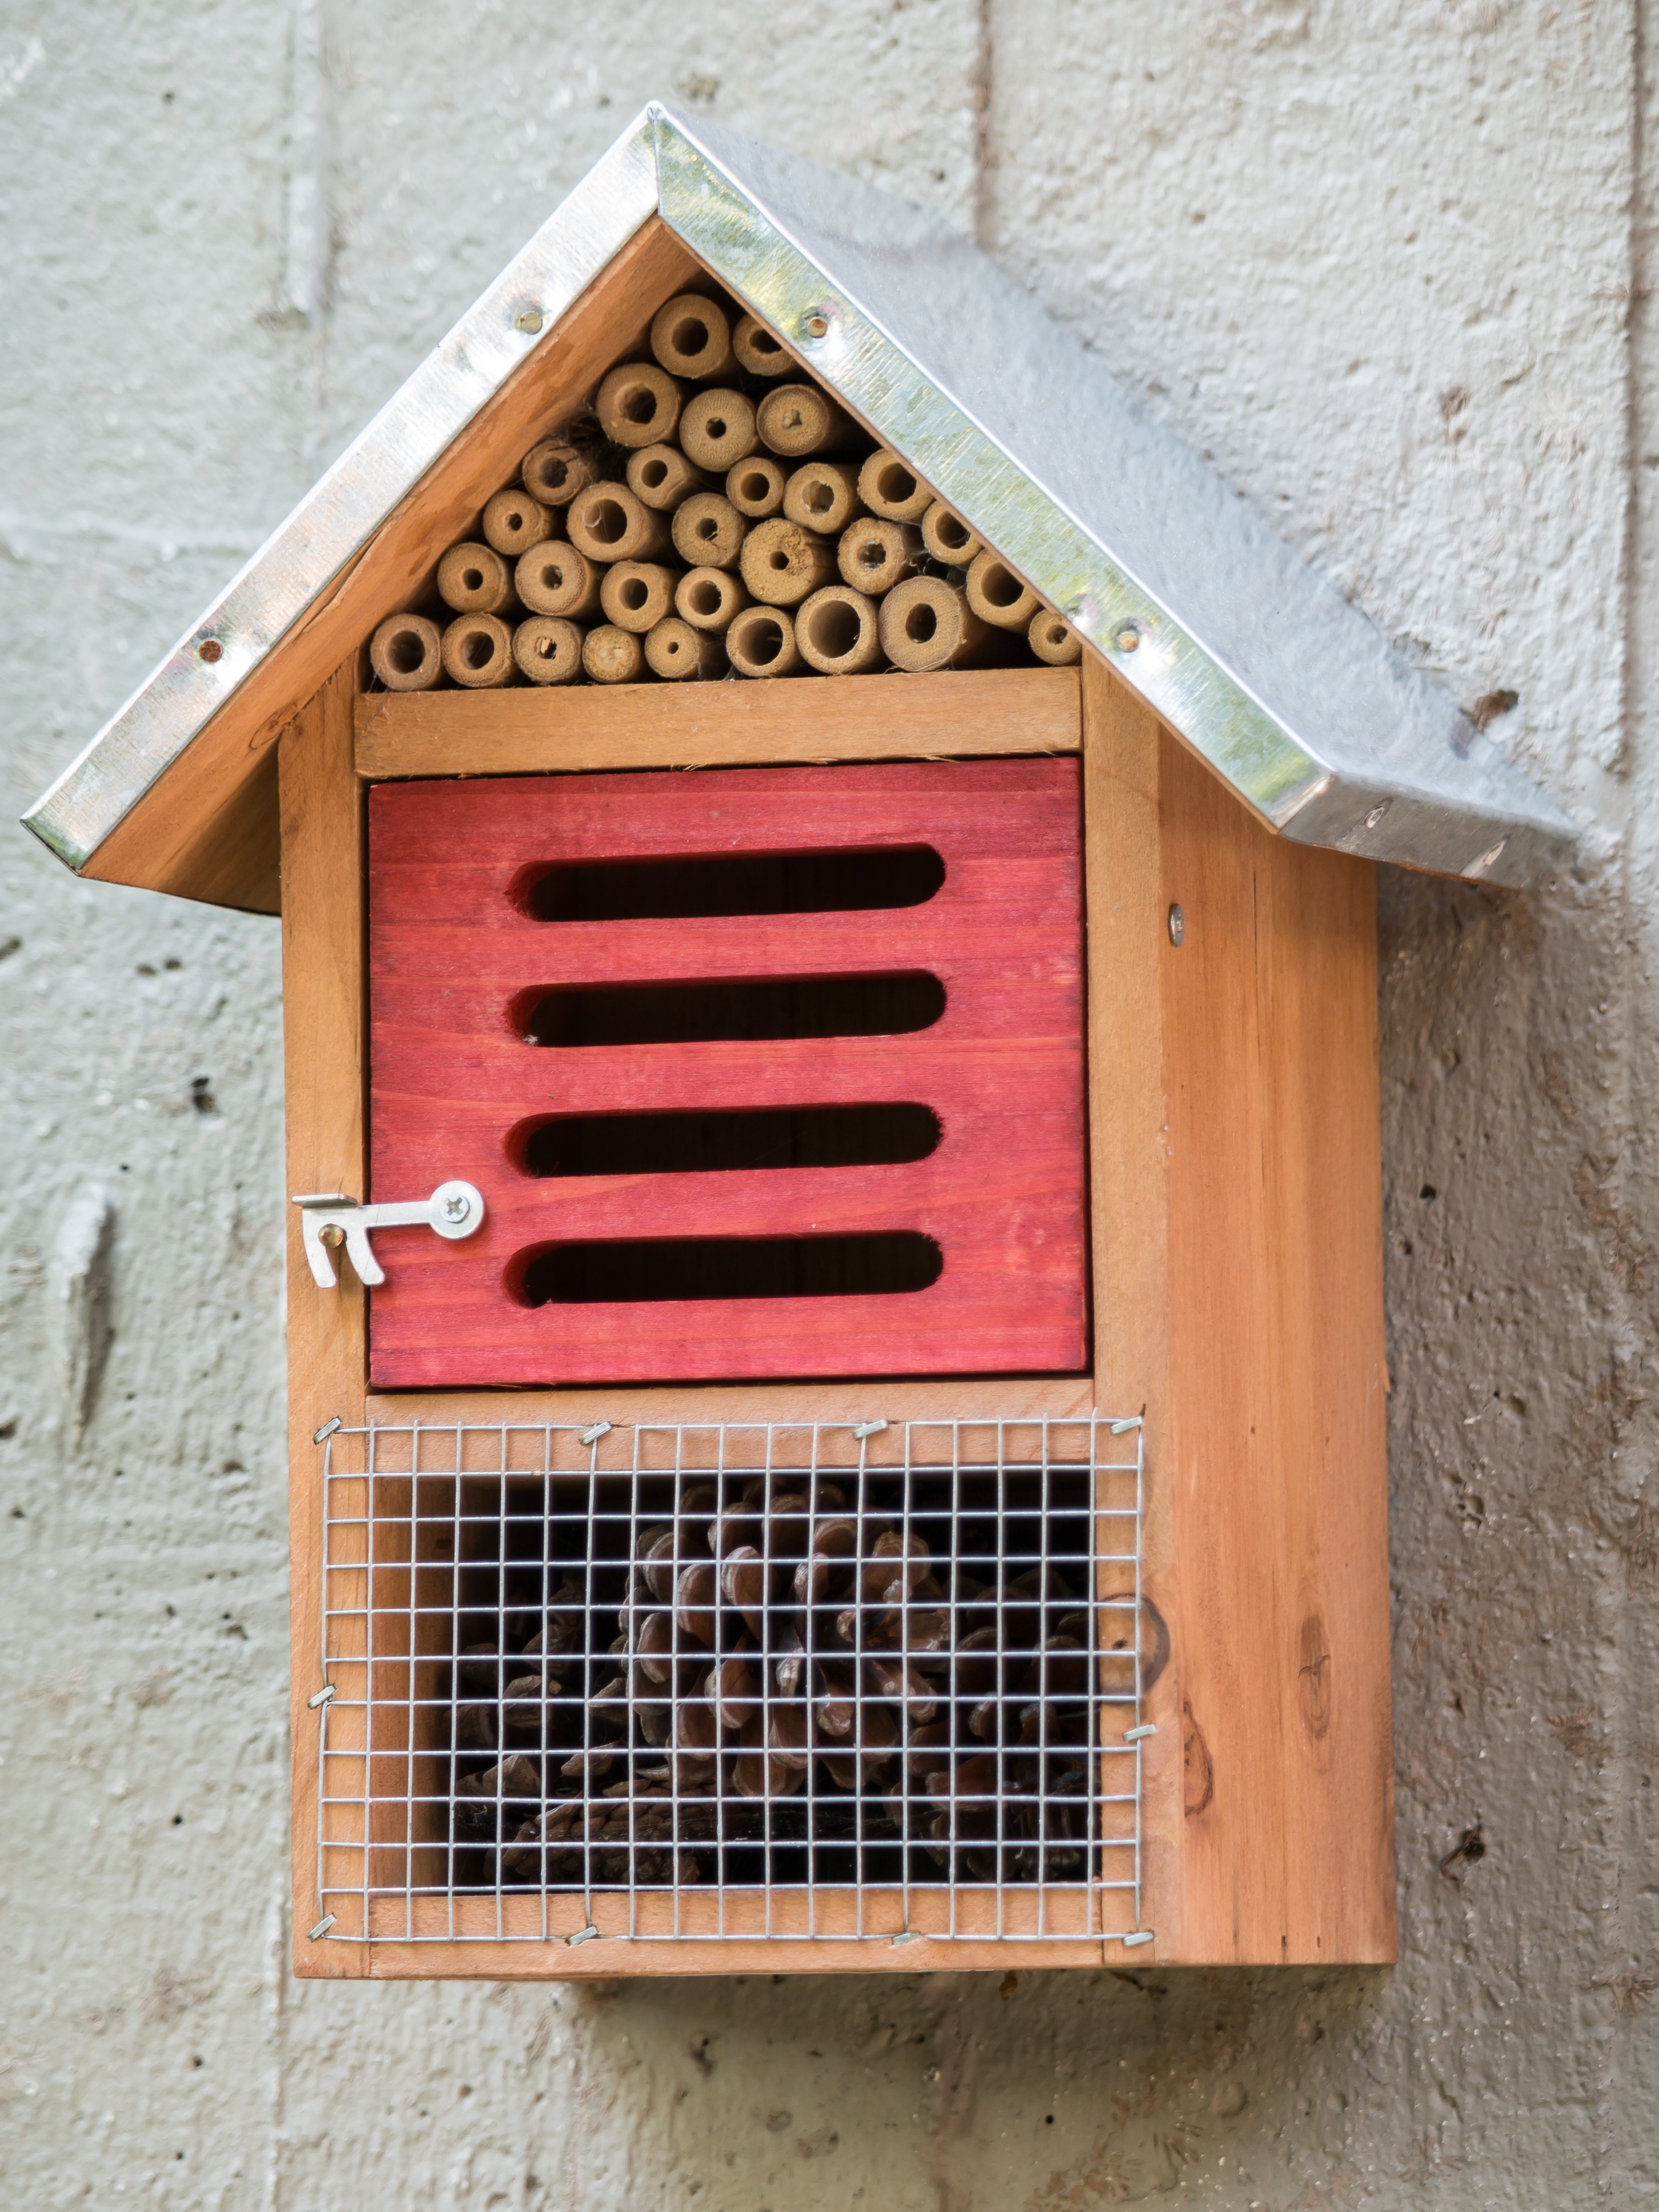
wood, home, insect, box, agriculture, apartment, cage, birdhouse, insect house, insect box, insect protection, insect hotel, insect protection measures